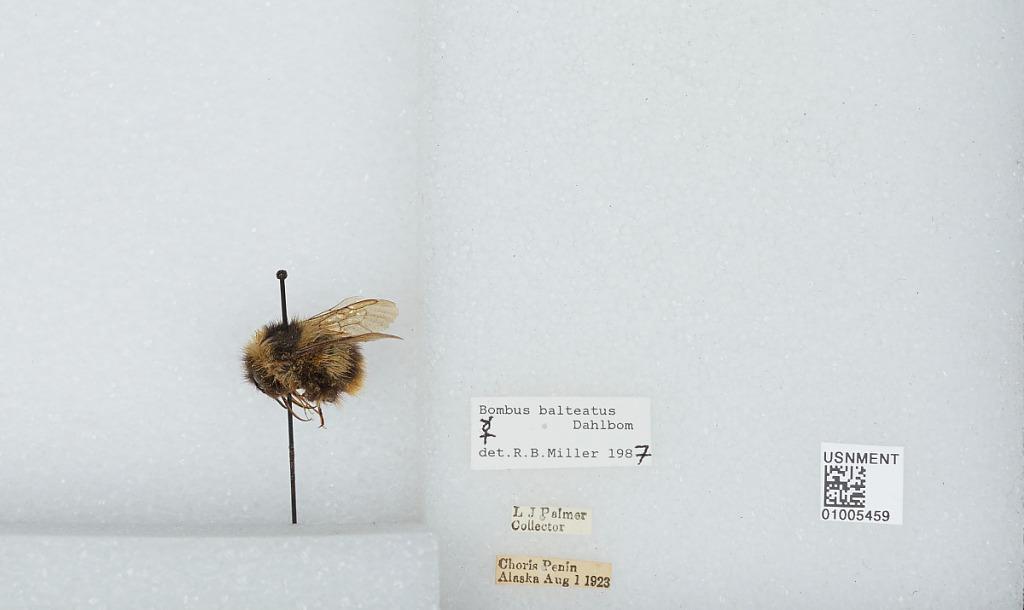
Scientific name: Bombus (Alpinobombus) balteatus Dahlbom
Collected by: L. Palmer
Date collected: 1923-8-1
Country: United States
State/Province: Alaska
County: Northwest Arctic
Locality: Choris Peninsula
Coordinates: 66.2847, -161.881
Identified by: Miller, R. B.